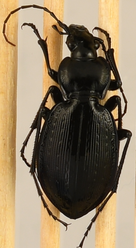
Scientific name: Carabus goryi
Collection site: Mountain Lake Biological Station NEON (MLBS), plot MLBS_008